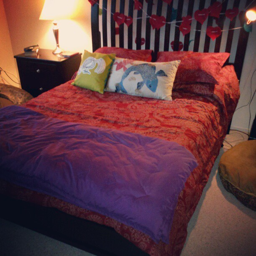
A bedroom contains a bed and a night stand.
A colorful bed with a red, gold, and purple bedspread.
two colorful pillows sitting on a bed with a red comforter
A bright bed has a string of hearts on the headboard.
A bedroom set up with red sheets and dolphin pillows.